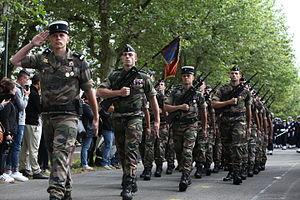
La Gendarmerie nationale est une des plus anciennes institutions françaises. Elle est l'héritière de la Maréchaussée, corps de militaires chargé de la police et de la justice aux armées depuis le Moyen Âge, qui est progressivement devenu une force de police compétente pour l'ensemble de la population sur la quasi-totalité du territoire français. Elle conserve des attributions de justice extraordinaire jusqu'à la Révolution.